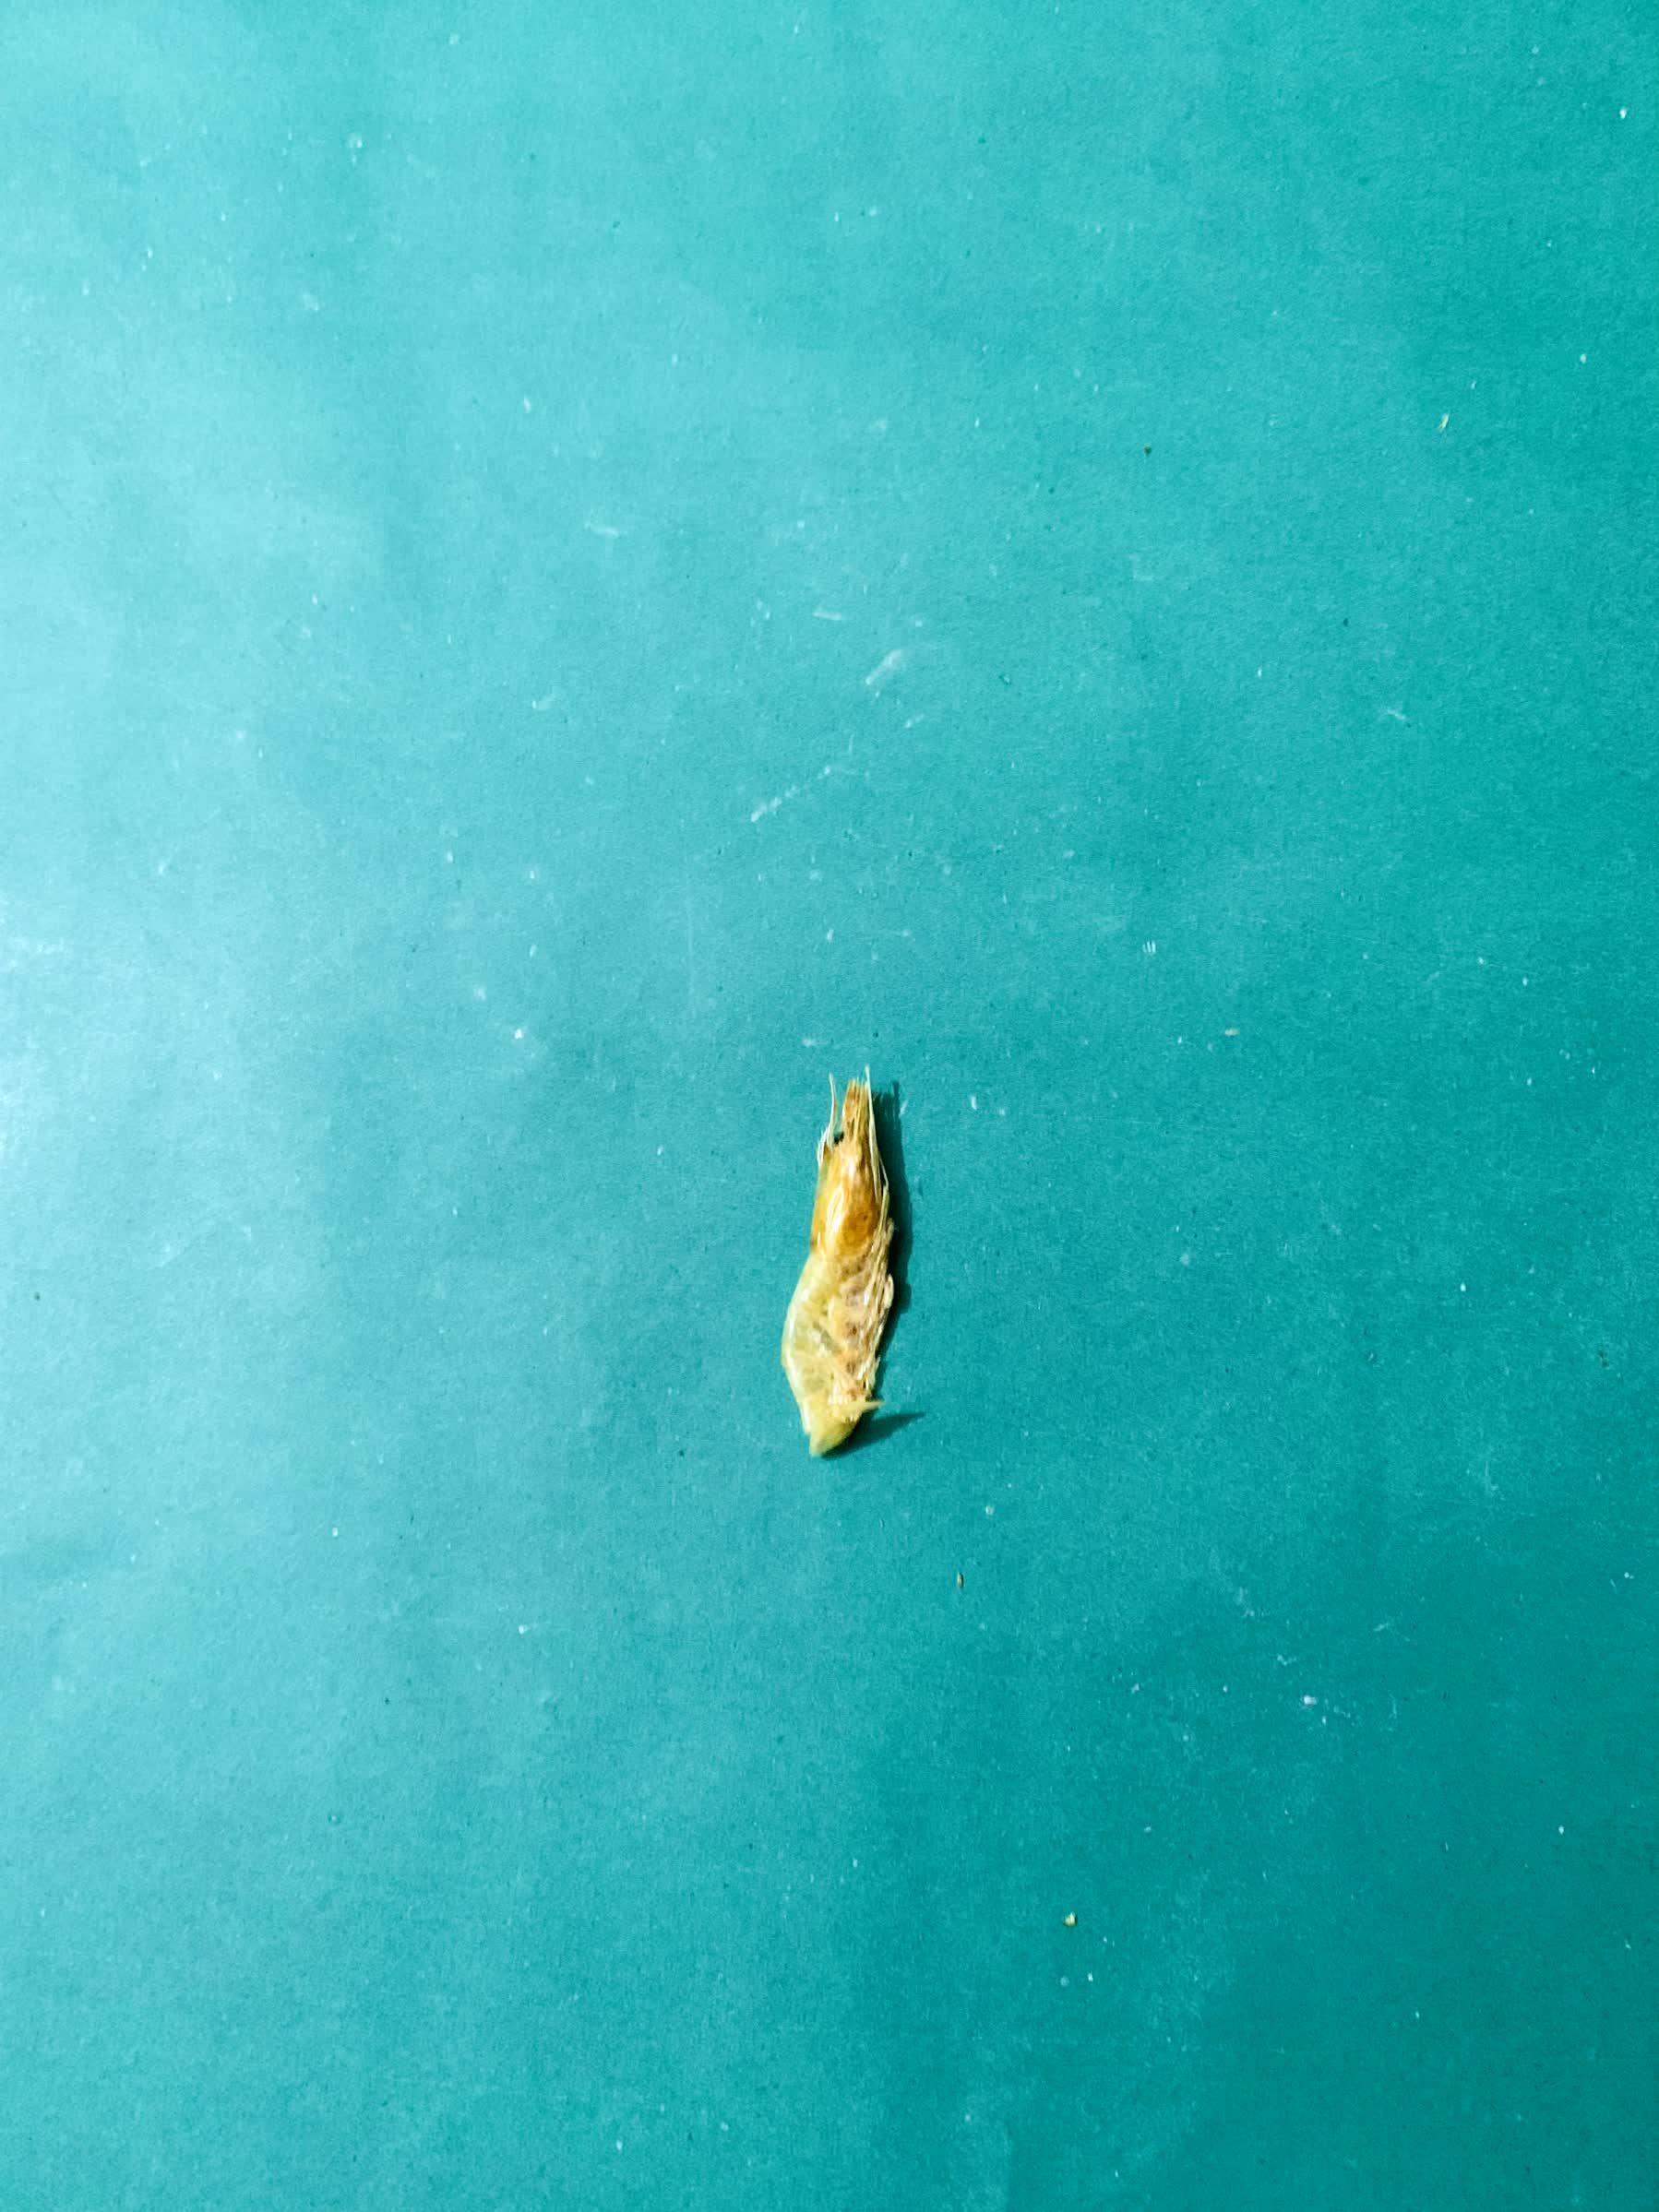
Species: chingri